States Marine Lines, Inc.

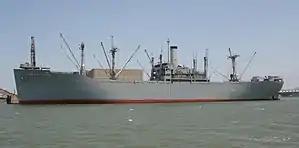
Victory Ship

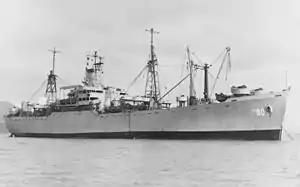
Type C2 ship in San Francisco Bay

After World War II there were many low-cost ships for sales, States Marine Lines was now able to own more ships than charter. States Marine Lines continued to charter both U.S. and foreign ships.